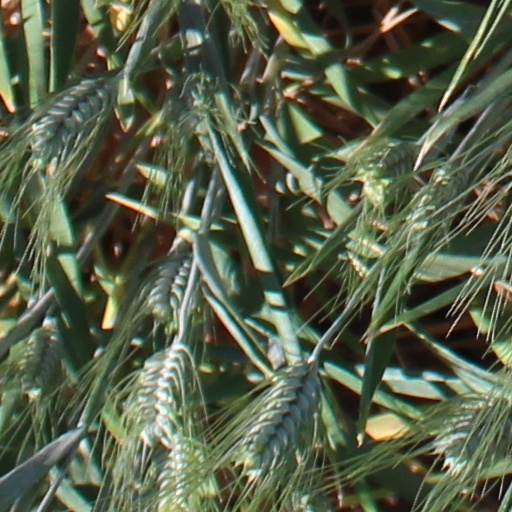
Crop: wheat